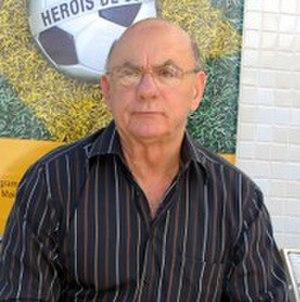
Dino Sani, né le 23 mai 1932 à São Paulo, est un footballeur international brésilien évoluant au poste de milieu offensif et un entraîneur de football.